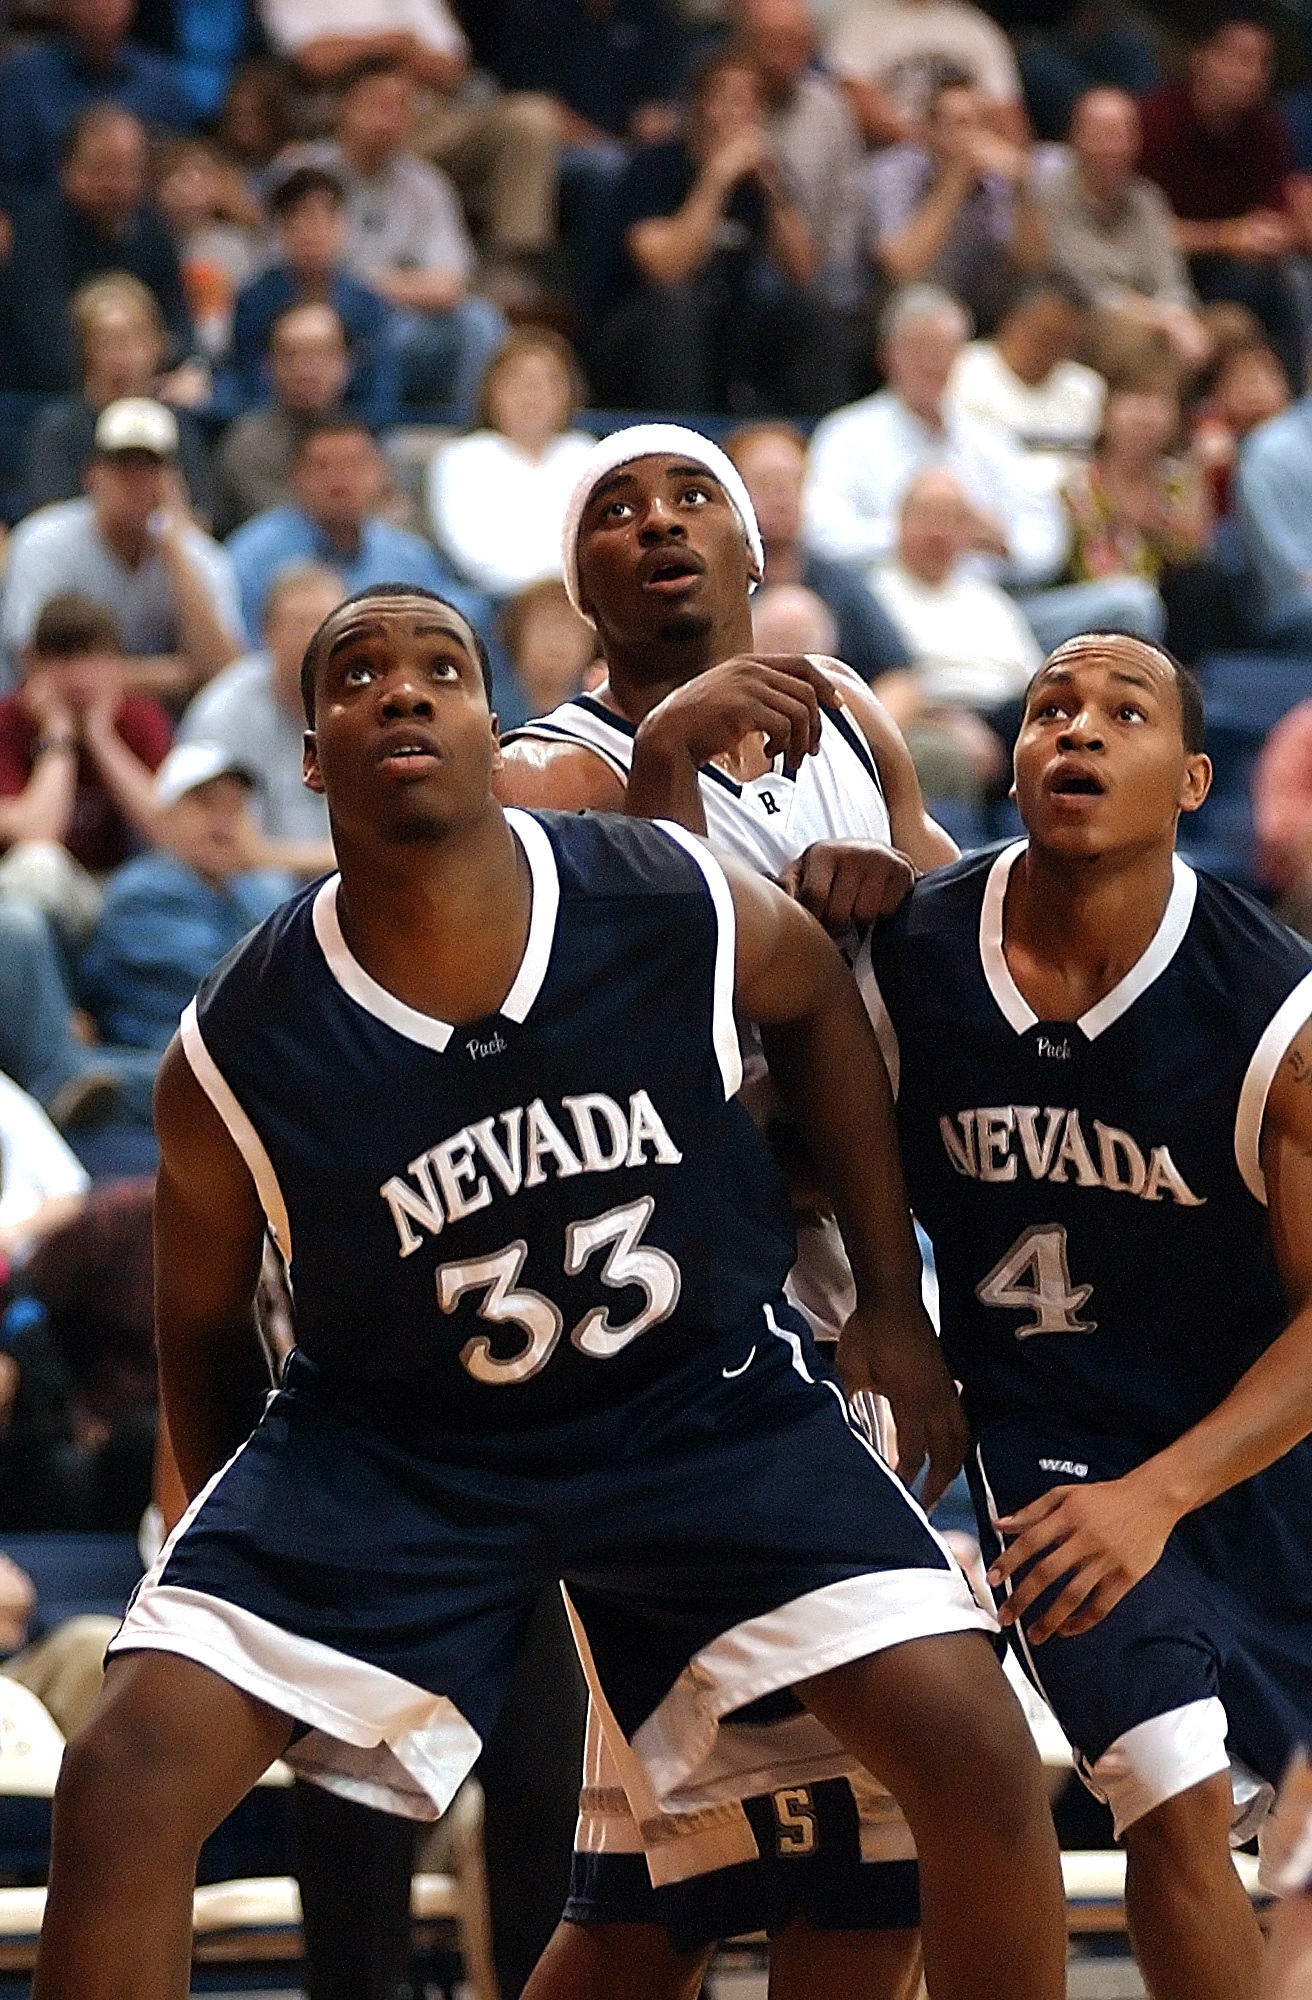
people, sport, game, play, crowd, basketball, athletic, cheering, action, indoor, player, competition, arena, team, sports, ball, court, championship, competitive, college, athlete, active, spectators, focused, concentration, rebound, gymnasium, basketball player, basketball moves